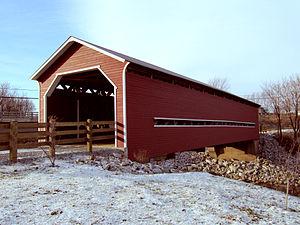
Pont Joseph-Édouard-Perrault après les rénovations de 2011
Le pont Joseph-Édouard-Perrault, anciennement connu sous le nom de pont Perrault-Charbonneau, est un pont couvert situé à Warwick au Québec. Construit en 1908, il est utilisé pour la circulation automobile jusqu'à 1957. Il a été classé monument historique en 1999.
Cet article recense les lieux patrimoniaux du Centre-du-Québec inscrit au répertoire des lieux patrimoniaux du Canada, qu'ils soient de niveau provincial, fédéral ou municipal.